Kandersteg

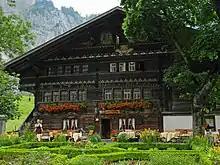
"Gasthof Ruedihaus"

The hotel and restaurant or "Gasthof" Ruedihaus is listed as a Swiss heritage site of national significance.